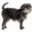
Label: dog